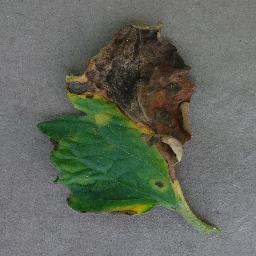
Label: Tomato___Early_blight